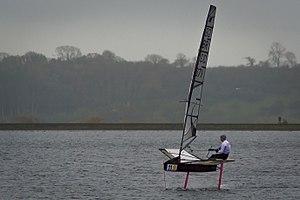
Un foiler peut être défini comme un voilier monocoque ou multicoque qui utilise la portance dynamique de plusieurs foils en remplacement ou en complément de la portance archimédienne de la coque ou des coques.